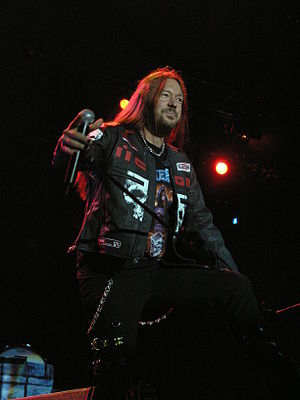
Joacim Cans
Joacim Cans
Joacim Cans er vokalisten fra power metal bandet HammerFall. Han har gået på det musikalske institut i Hollywood.